Caribbean campaign of 1803–1810

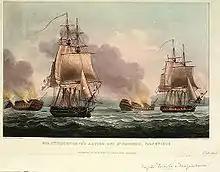
"Sir J.T. Duckworth's Action off San Domingo, Feb. 7 8th 1806", Thomas Whitcombe

By this time Spain a former enemy of the British and ally of the French was now invaded by French forces which led to the Peninsula war. Once the news of the invasion had reached the island, the criollos of Santo Domingo revolted against French rule and were later assisted by the Royal Navy of the United Kingdom who were now Spain's new ally.